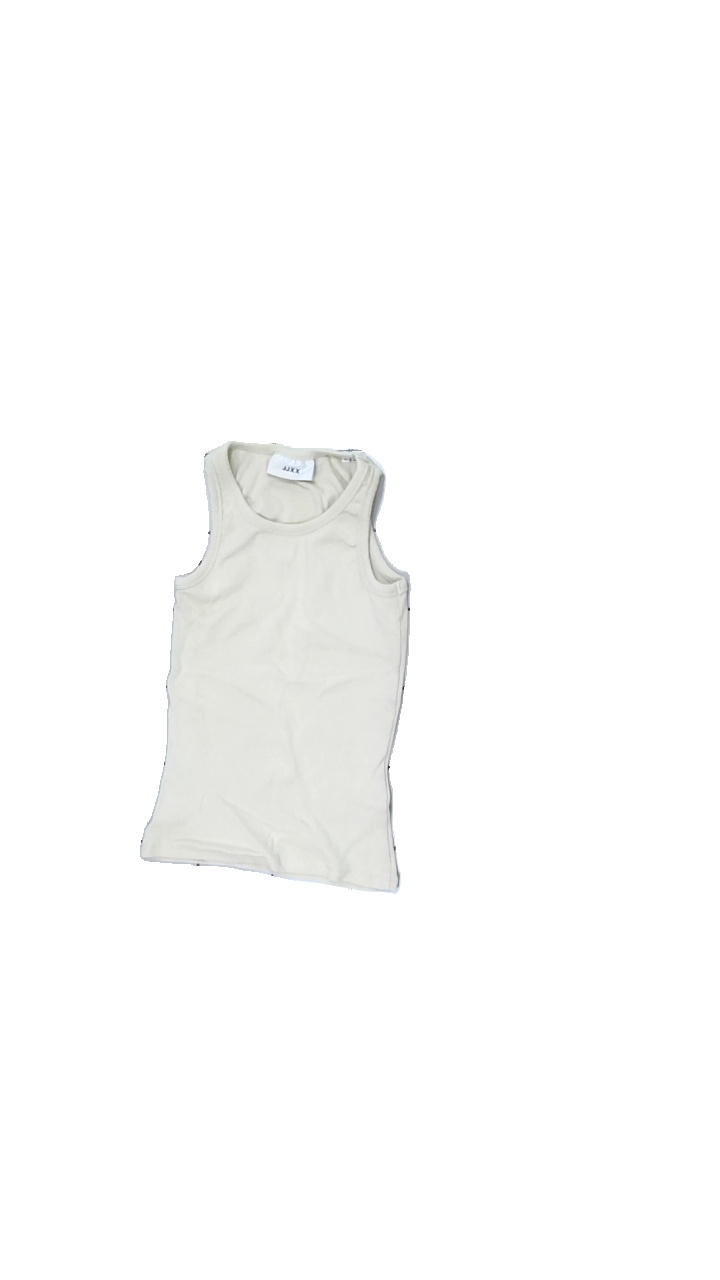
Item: Tank Top (Ladies)
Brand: Jjxx
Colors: Beige
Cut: Tight
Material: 100% Cotton
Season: All
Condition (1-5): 5
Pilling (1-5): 5
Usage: Reuse
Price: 50-100